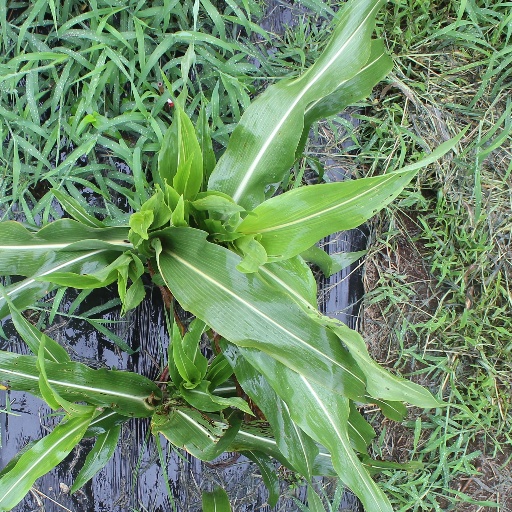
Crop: sorghum